Sky position (RA, Dec in degrees): 30.455, 0.2797
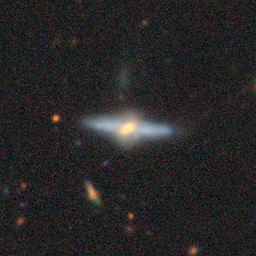
Galaxy morphology: Edge-on Galaxies with Bulge